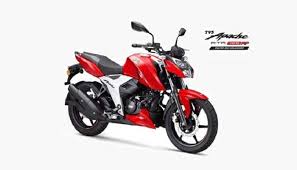
Vehicle type: Motorcycles